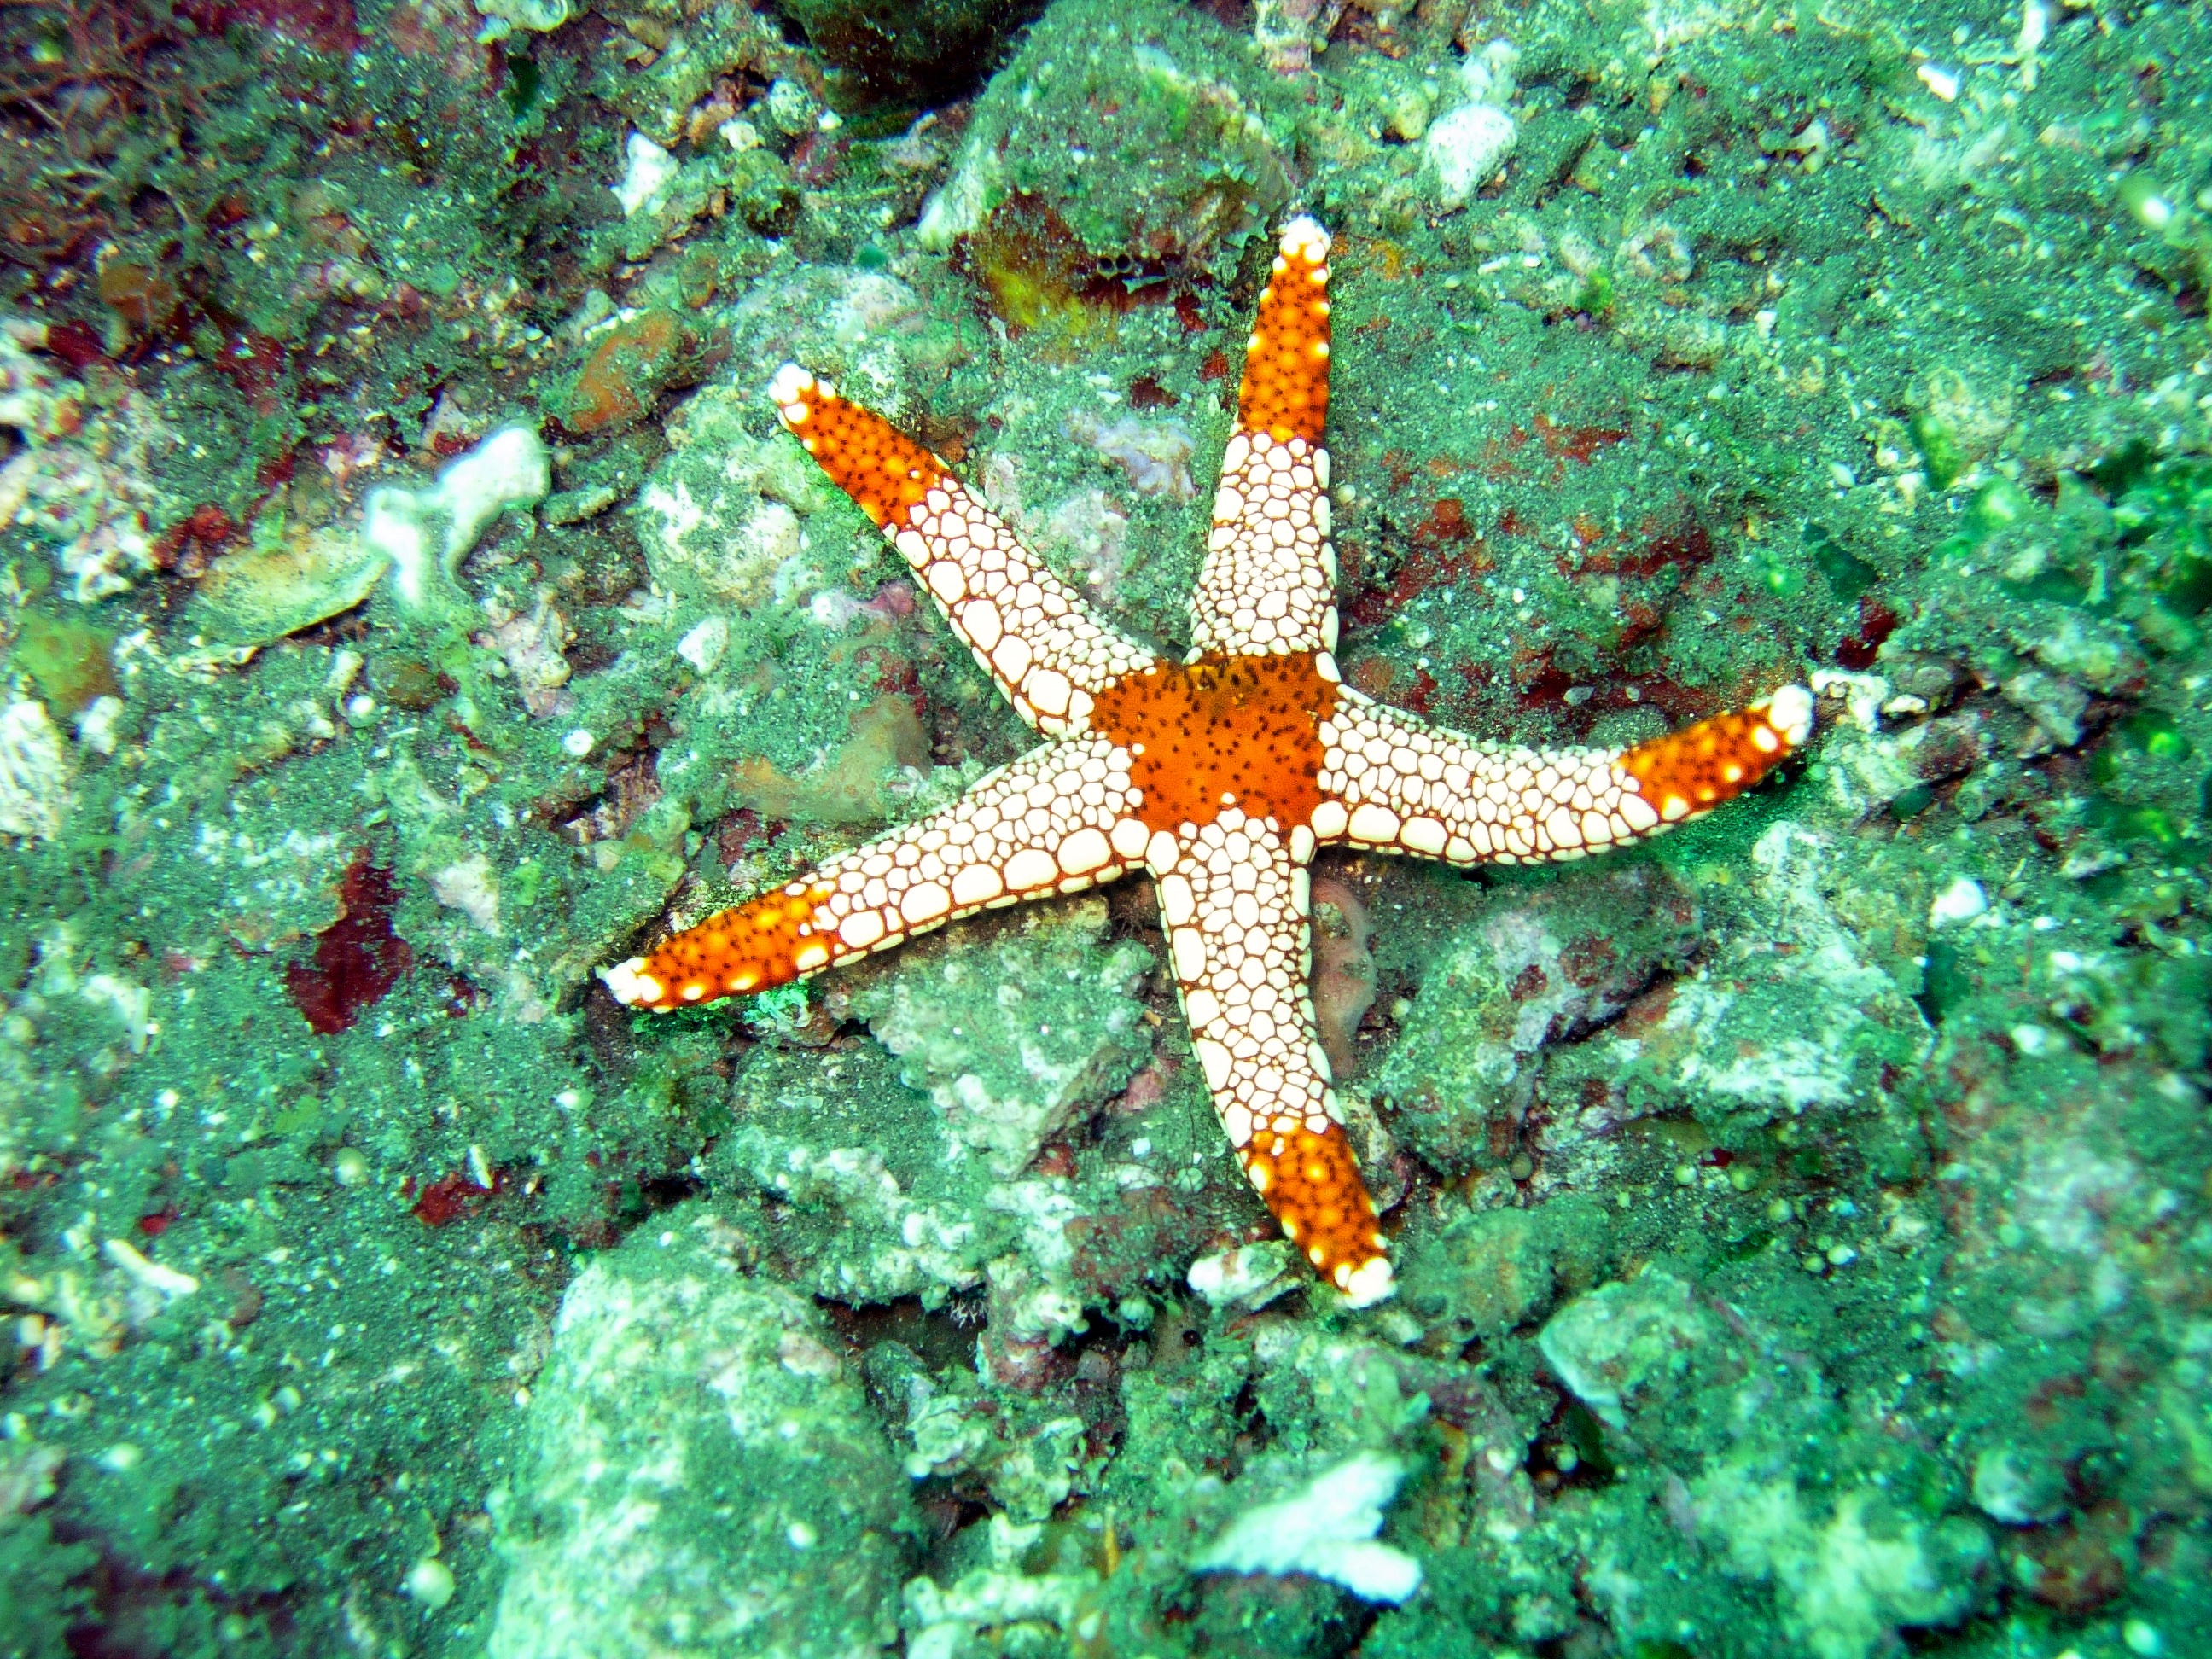
sea, water, ocean, star, underwater, biology, fauna, starfish, coral reef, invertebrate, habitat, maldives, organism, echinoderm, natural environment, marine biology, marine invertebrates